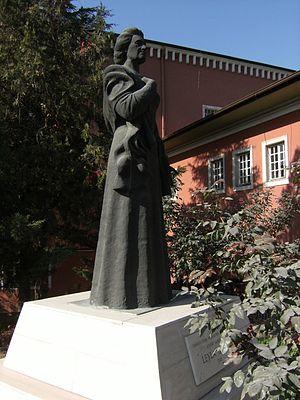
Leyla Gencer née Ayşe Leyla Çeyrekgil, née le 10 octobre 1928 à Polonezköy et morte le 9 mai 2008 à Milan, est une soprano turque. C'est une des cantatrices marquantes de son époque, même si son aura a souffert du statut de légende vivante de sa rivale Maria Callas. Comme cette dernière, elle est remarquable par ses dons d'actrice et son engagement dramatique, son répertoire est plus large, son timbre remarquable, notamment son aigu pianissimo, et son caractère ombrageux.